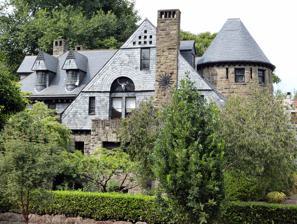
Building: Dr. K. A. J. and Cora Mackenzie House
Country: United States of America
Year built: 1892
Historic building in Portland, Oregon, U.S. United States historic place Dr. K. A. J. and Cora Mackenzie House U.S. National Register of Historic Places Location 615 NW 20th Ave., Portland, Oregon Coordinates 45°31′38″N 122°41′29″W / 45.52722°N 122.69139°W / 45.52722; -122.69139 ( Dr. K. A. J. and Cora Mackenzie House ) Area 0.5 acres (0.20 ha) Built 1892 ( 1892 ) Architect McCaw & Martin Architectural style Richardsonian Romanesque, Shingle Style NRHP reference No. 96000625 Added to NRHP May 31, 1996 The K.A.J. and Cora Mackenzie House is a Richardsonian Romanesque revival style building in Northwest Portland, Oregon , situated on the corner of NW 20th Avenue and NW Hoyt Street, just blocks from its partner organization, the William Temple Thrift Store. Although the house is most well-known now for its association with the William Temple community, it was originally commissioned in 1891 by Kenneth A. J. Mackenzie, a medical professional in Oregon, and his wife, Cora Mackenzie, as their private residence. The Portland architecture firm of McCaw, Martin, and White was selected by the MacKenzies to design the house. The Mackenzies owned the house and resided in it until Kenneth A. J. Mackenzie's death in 1920, when it was sold. The house has had several owners since then, eventually being placed on the National Register of Historic Places in 1996. The house has three stories and is roughly 7,100 square feet. The Mackenzie house is a prominent example of the influence of the Richardsonian Romanesque Revival architectural style on the west coast. Style Originating in Europe during the Early or High Middle Ages, Romanesque architecture was popular in medieval Europe until the development of the Gothic architectural style . The original Romanesque style incorporated aspects of ancient Roman and Byzantine architecture as well as local traditions and rounded arches were characteristic of the style. In medieval Europe, Romanesque style was largely used in the building of churches which came with the growth of monasticism. Richardsonian Romanesque Revival was introduced by architect Henry Hobson Richardson and is said to be a distinctly American version of the Romanesque Revival architectural style . McCaw, Martin, and White Architects designed many of the Romanesque-style buildings in Oregon, the Mackenzie House being a prime example. The Mackenzie House is a three-story, roughly 7,100 square foot house constructed of  stone, from its heavy masonry facades to its slate roof. Many characteristics of the Richardsonian Romanesque style are found in the design of the house, including the three-story tower on the east side and an array of porches, terraces, and bay and oriel windows. The exterior stonework of the Mackenzie House is done in sandstone , quarried at the Tenino Quarry near Olympia, Washington . Tenino sandstone was also used in other iconic historic buildings around the Portland area, Pittock Mansion and Trinity Episcopal Church being primary examples. However, the Mackenzie House was the first residential building to be made entirely of stone. The semi-circle arches around the porch and the rounded tops of many of the windows call back to the medieval Romanesque style while the shingle styled gable ties into the Richardsonian Romanesque Revival. In addition to the clear influence of Richardsonian Romanesque in the design of the house, there are also small exterior details that give a nod to Kenneth Mackenzie's Scottish heritage such as the life-size stage head on the south facade and the images of Scottish thistle carved into the front door. The interior of the Mackenzie house aligns with the style and level of detail of the exterior of the structure. The floor of the entryway contains a tile mosaic while the main rooms contain hardwood floors and hand-carved wood detailing on the walls and ceilings. Characteristic of the designs of Henry Hobson Richardson, the Mackenzie house contains several inglenooks with arched entryways and fireplaces surrounded by hand-painted mosaic and carved wood. In several locations inside the house, carvings and stained glass windows continue the Scottish thistle motif first seen from the exterior. History Kenneth A. J. Mackenzie was a physician who gained his medical education from McGill University and the Royal Infirmary of Edinburgh , finally settling down in Portland, Oregon in 1883. He was a prominent figure in Oregon, known for his achievements during his medical career such as being president of the Oregon State Medical Society and dean of the University of Oregon Medical School . The Mackenzie house is not only a product of Richardsonian Romanesque design, but of the region's craftsmanship. The house was designed by McCaw, Martin, and White Architects , a notable firm in Portland during the end of the 19th-century, and constructed in 1892. McCaw, Martin, and White designed many of the Richardsonian Romanesque structures in Portland, such as the Portland Armory Annex and the West Hall of University of Portland , and incorporated local materials and talent. The Mackenzie house was registered in the National Register of Historical Places on May 31, 1996. References